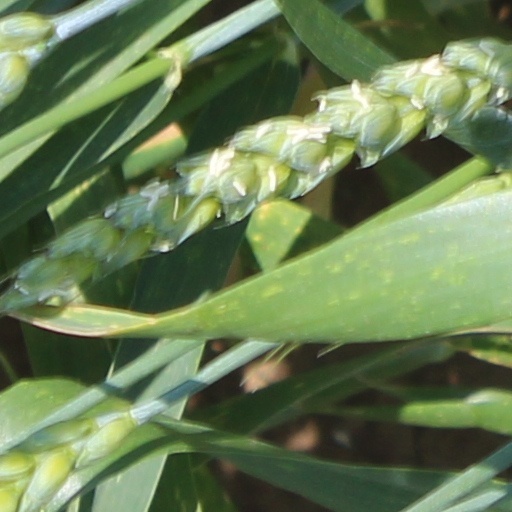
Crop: wheat